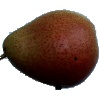
Label: pear_forelle